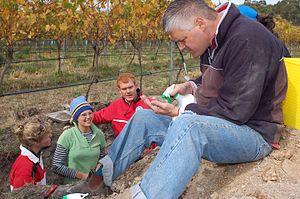
Analyse pédologique d'un vignoble
La viticulture biodynamique est une approche de la culture de la vigne fondée sur les principes de l'agriculture biodynamique, issue de l'anthroposophie. Les raisins cultivés en biodynamie peuvent être vinifiés selon ces mêmes principes et donner un « vin biodynamique ». Comme l'ensemble de l'agriculture biodynamique, elle est sujette à controverse en raison de ses aspects ésotériques. La viticulture biodynamique repose sur un système de production proche de l'agriculture biologique auquel s'ajoute un semble de règles notamment mystiques et traditionalistes.